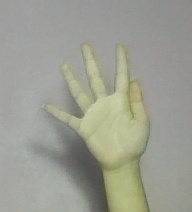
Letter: sheen